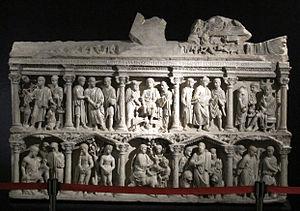
Le sarcophage de Junius Bassus est un sarcophage en marbre datant de la période chrétienne primitive.